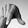
ASL letter: Q